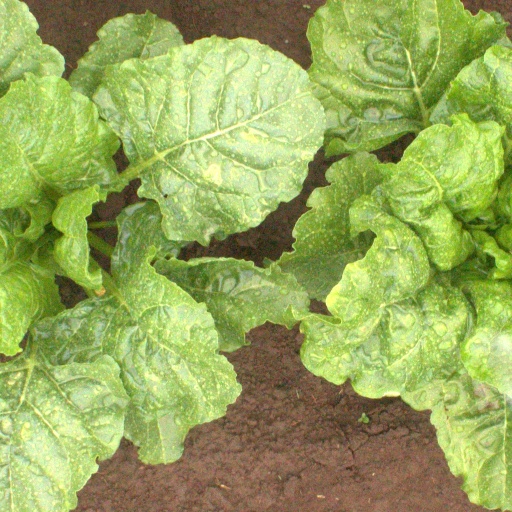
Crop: sugar beet